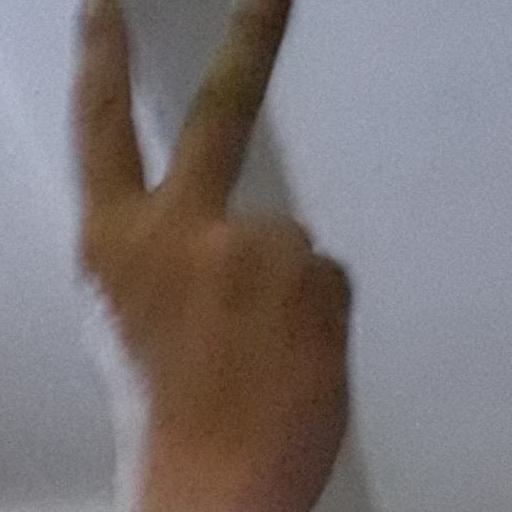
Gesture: peace_inverted